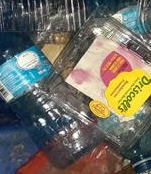
Waste category: plastic